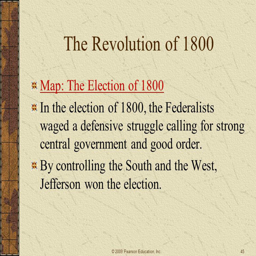
a history of the american people - ppt video online download